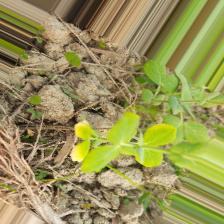
Label: Ascochyta blight